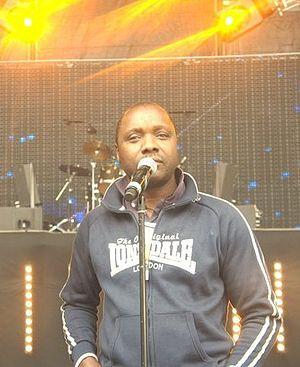
Petit pays. dernière répétition avant concert stade de france